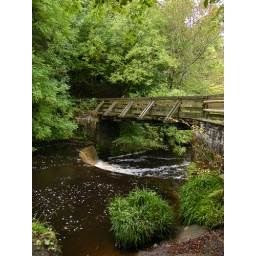
Looking back towards the wooden bridge that crosses the water just below the Horseshoe Falls at Calderglen Country Park.